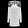
Label: Coat